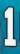
Number: 1